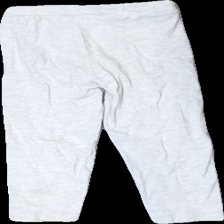
View: back
Type: Trousers
Category: Children
Brand: Not in the list
Colors: Grey
Material: 100% cotton
Cut: Regular
Season: All
Price range: <50
Recommended usage: Reuse